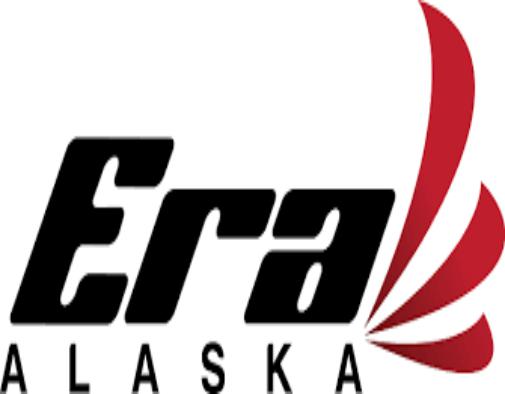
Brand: Era Alaska
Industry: Transportation